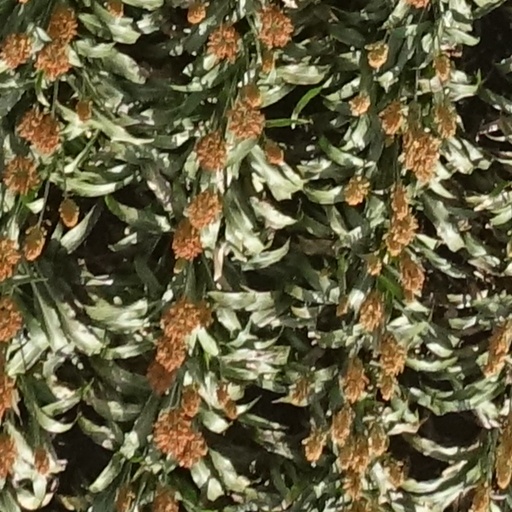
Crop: sorghum